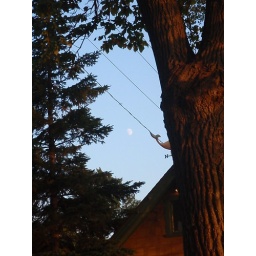
moon rising over the boat house